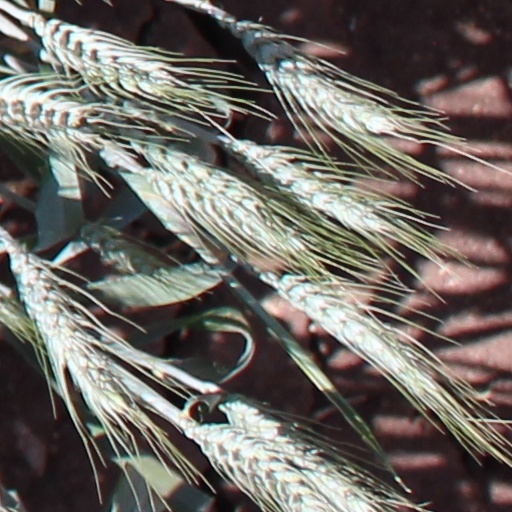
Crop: wheat